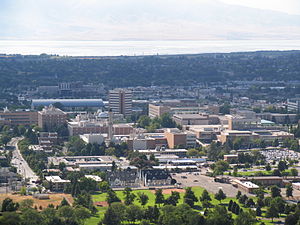
Provo (Utah)
Brigham Young University i Provo
Provo er administrativt centrum i det amerikanske county Utah County i staten Utah i det vestlige USA. Byen, der ligger omkring 55 kilometer syd for Salt Lake City, er en del af den såkaldte Wasatch Front, et større sammenhængende byområde, der er næsten 200 km langt. Byen er hjemsted for Brigham Young University, et privat universitet, ejet og ledet af Jesu Kristi Kirke af Sidste Dages Hellige. Desuden ligger denne kirkes største uddannelsescenter for missionærer også i byen.